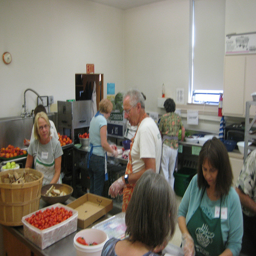
The people are in the kitchen preparing meals.
Several people packing vegetables  in a commercial kitchen.
A group of people sitting around tables together.
People working in a kitchen together trying to organize food.
some people working in a large kitchen filled with food